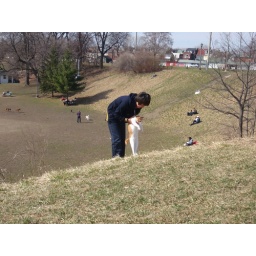
Poor cat in a dog park.